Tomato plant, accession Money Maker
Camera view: horizontal (90 deg, fisheye); turntable rotation: 180 degrees
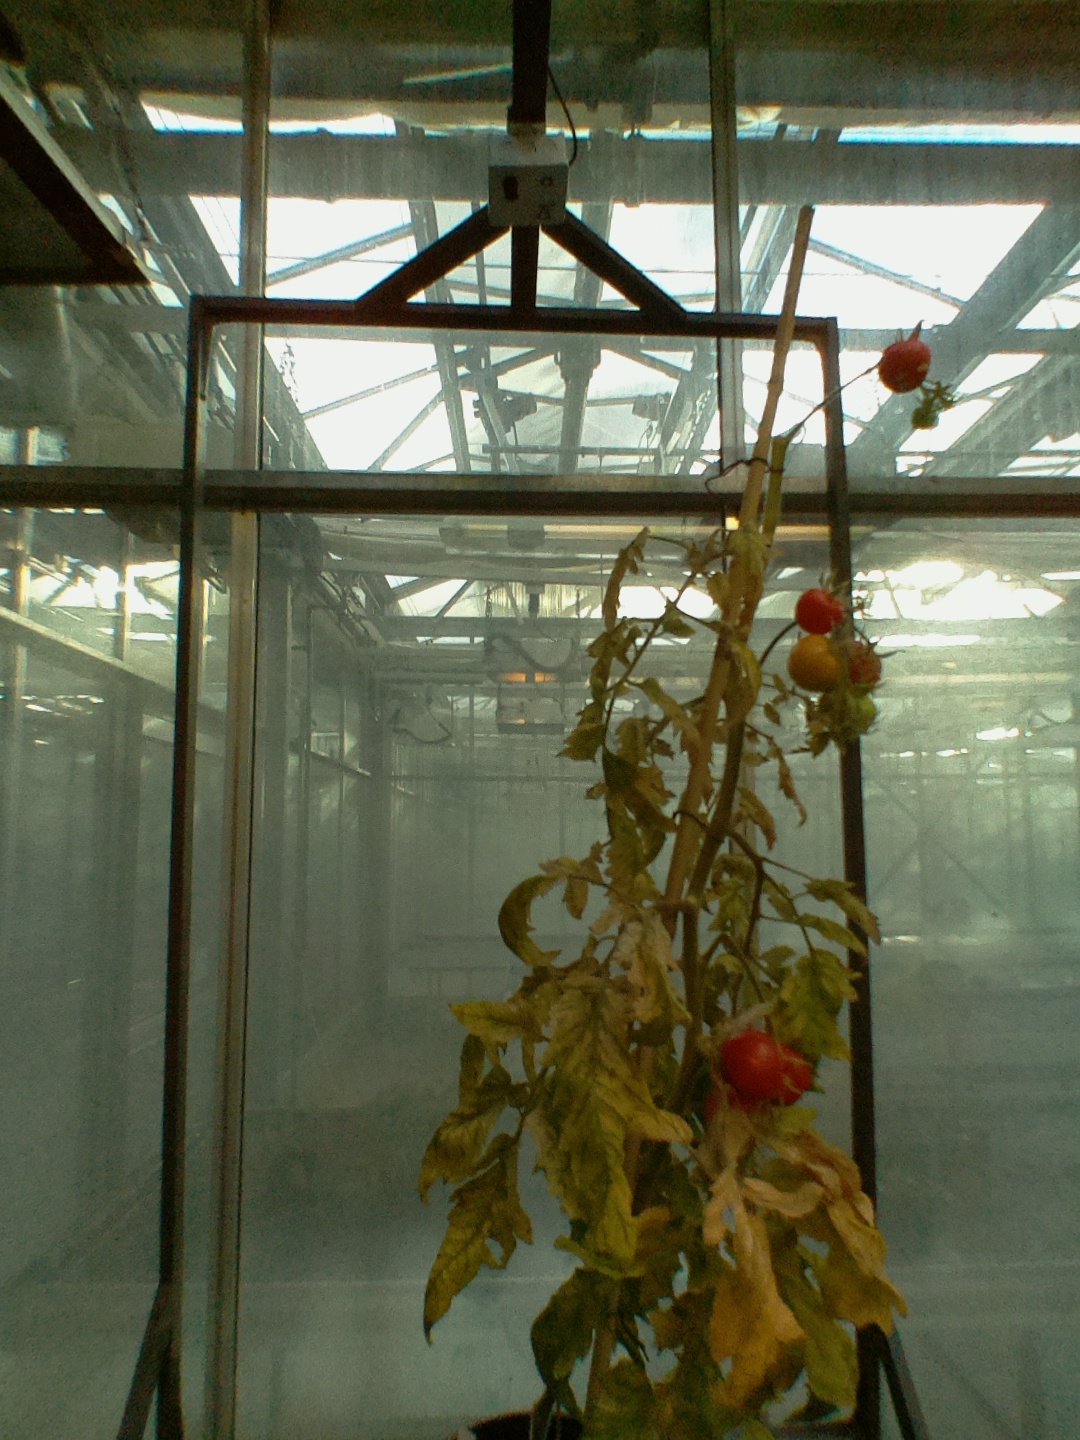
BBCH growth stage 88: 80%-90% of fruits show typical fully ripe color